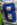
Number: 8